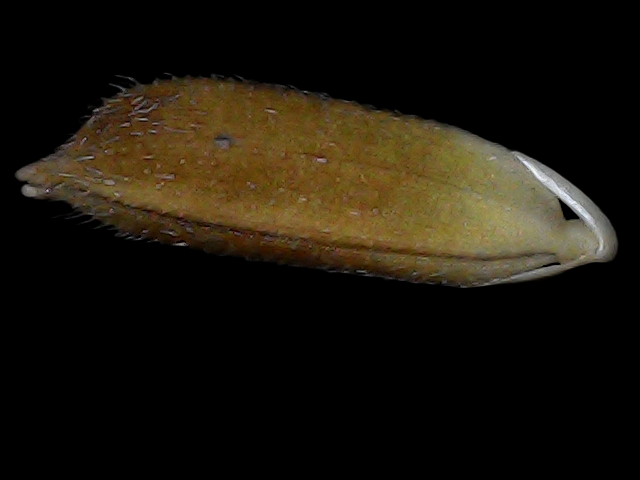
Rice variety: Bd56